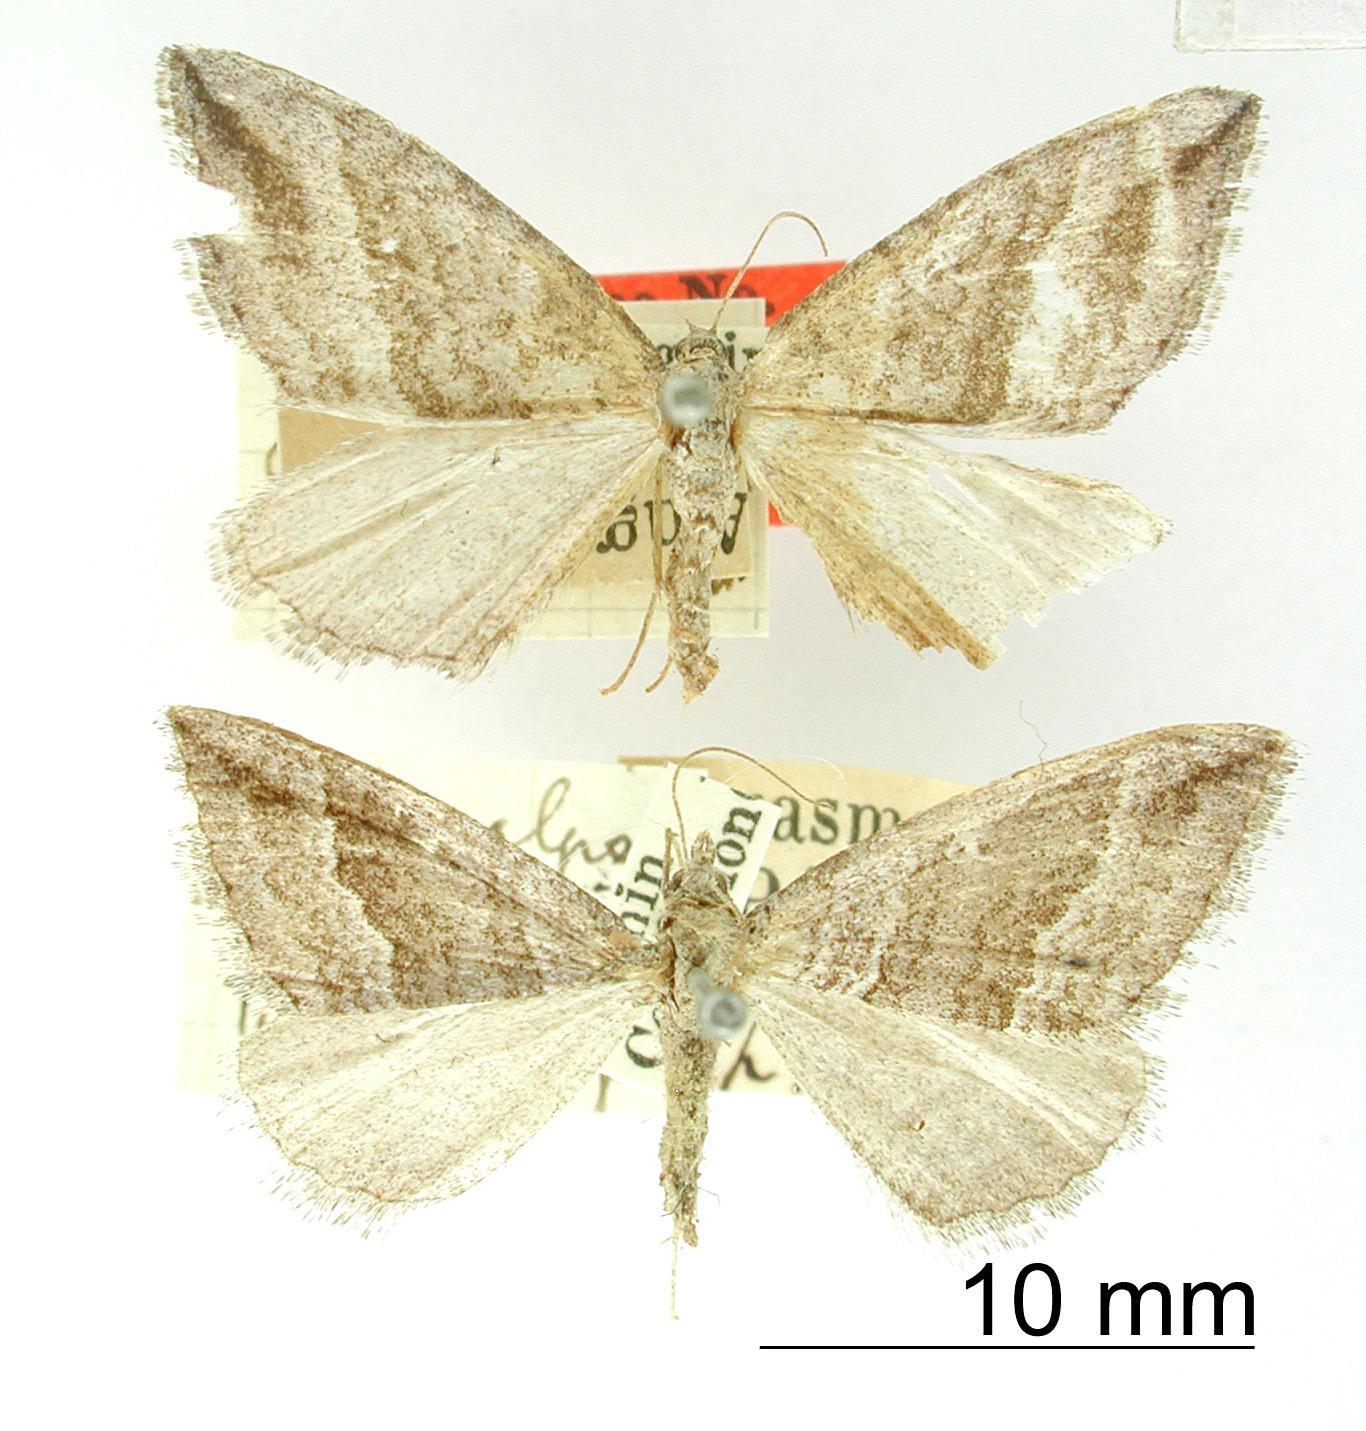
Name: Coenocalpe crenatilinea
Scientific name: Coenocalpe crenatilinea Dognin, 1913
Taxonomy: Animalia, Arthropoda, Insecta, Lepidoptera, Geometridae, Larentiinae
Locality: Angasmarca, Peru